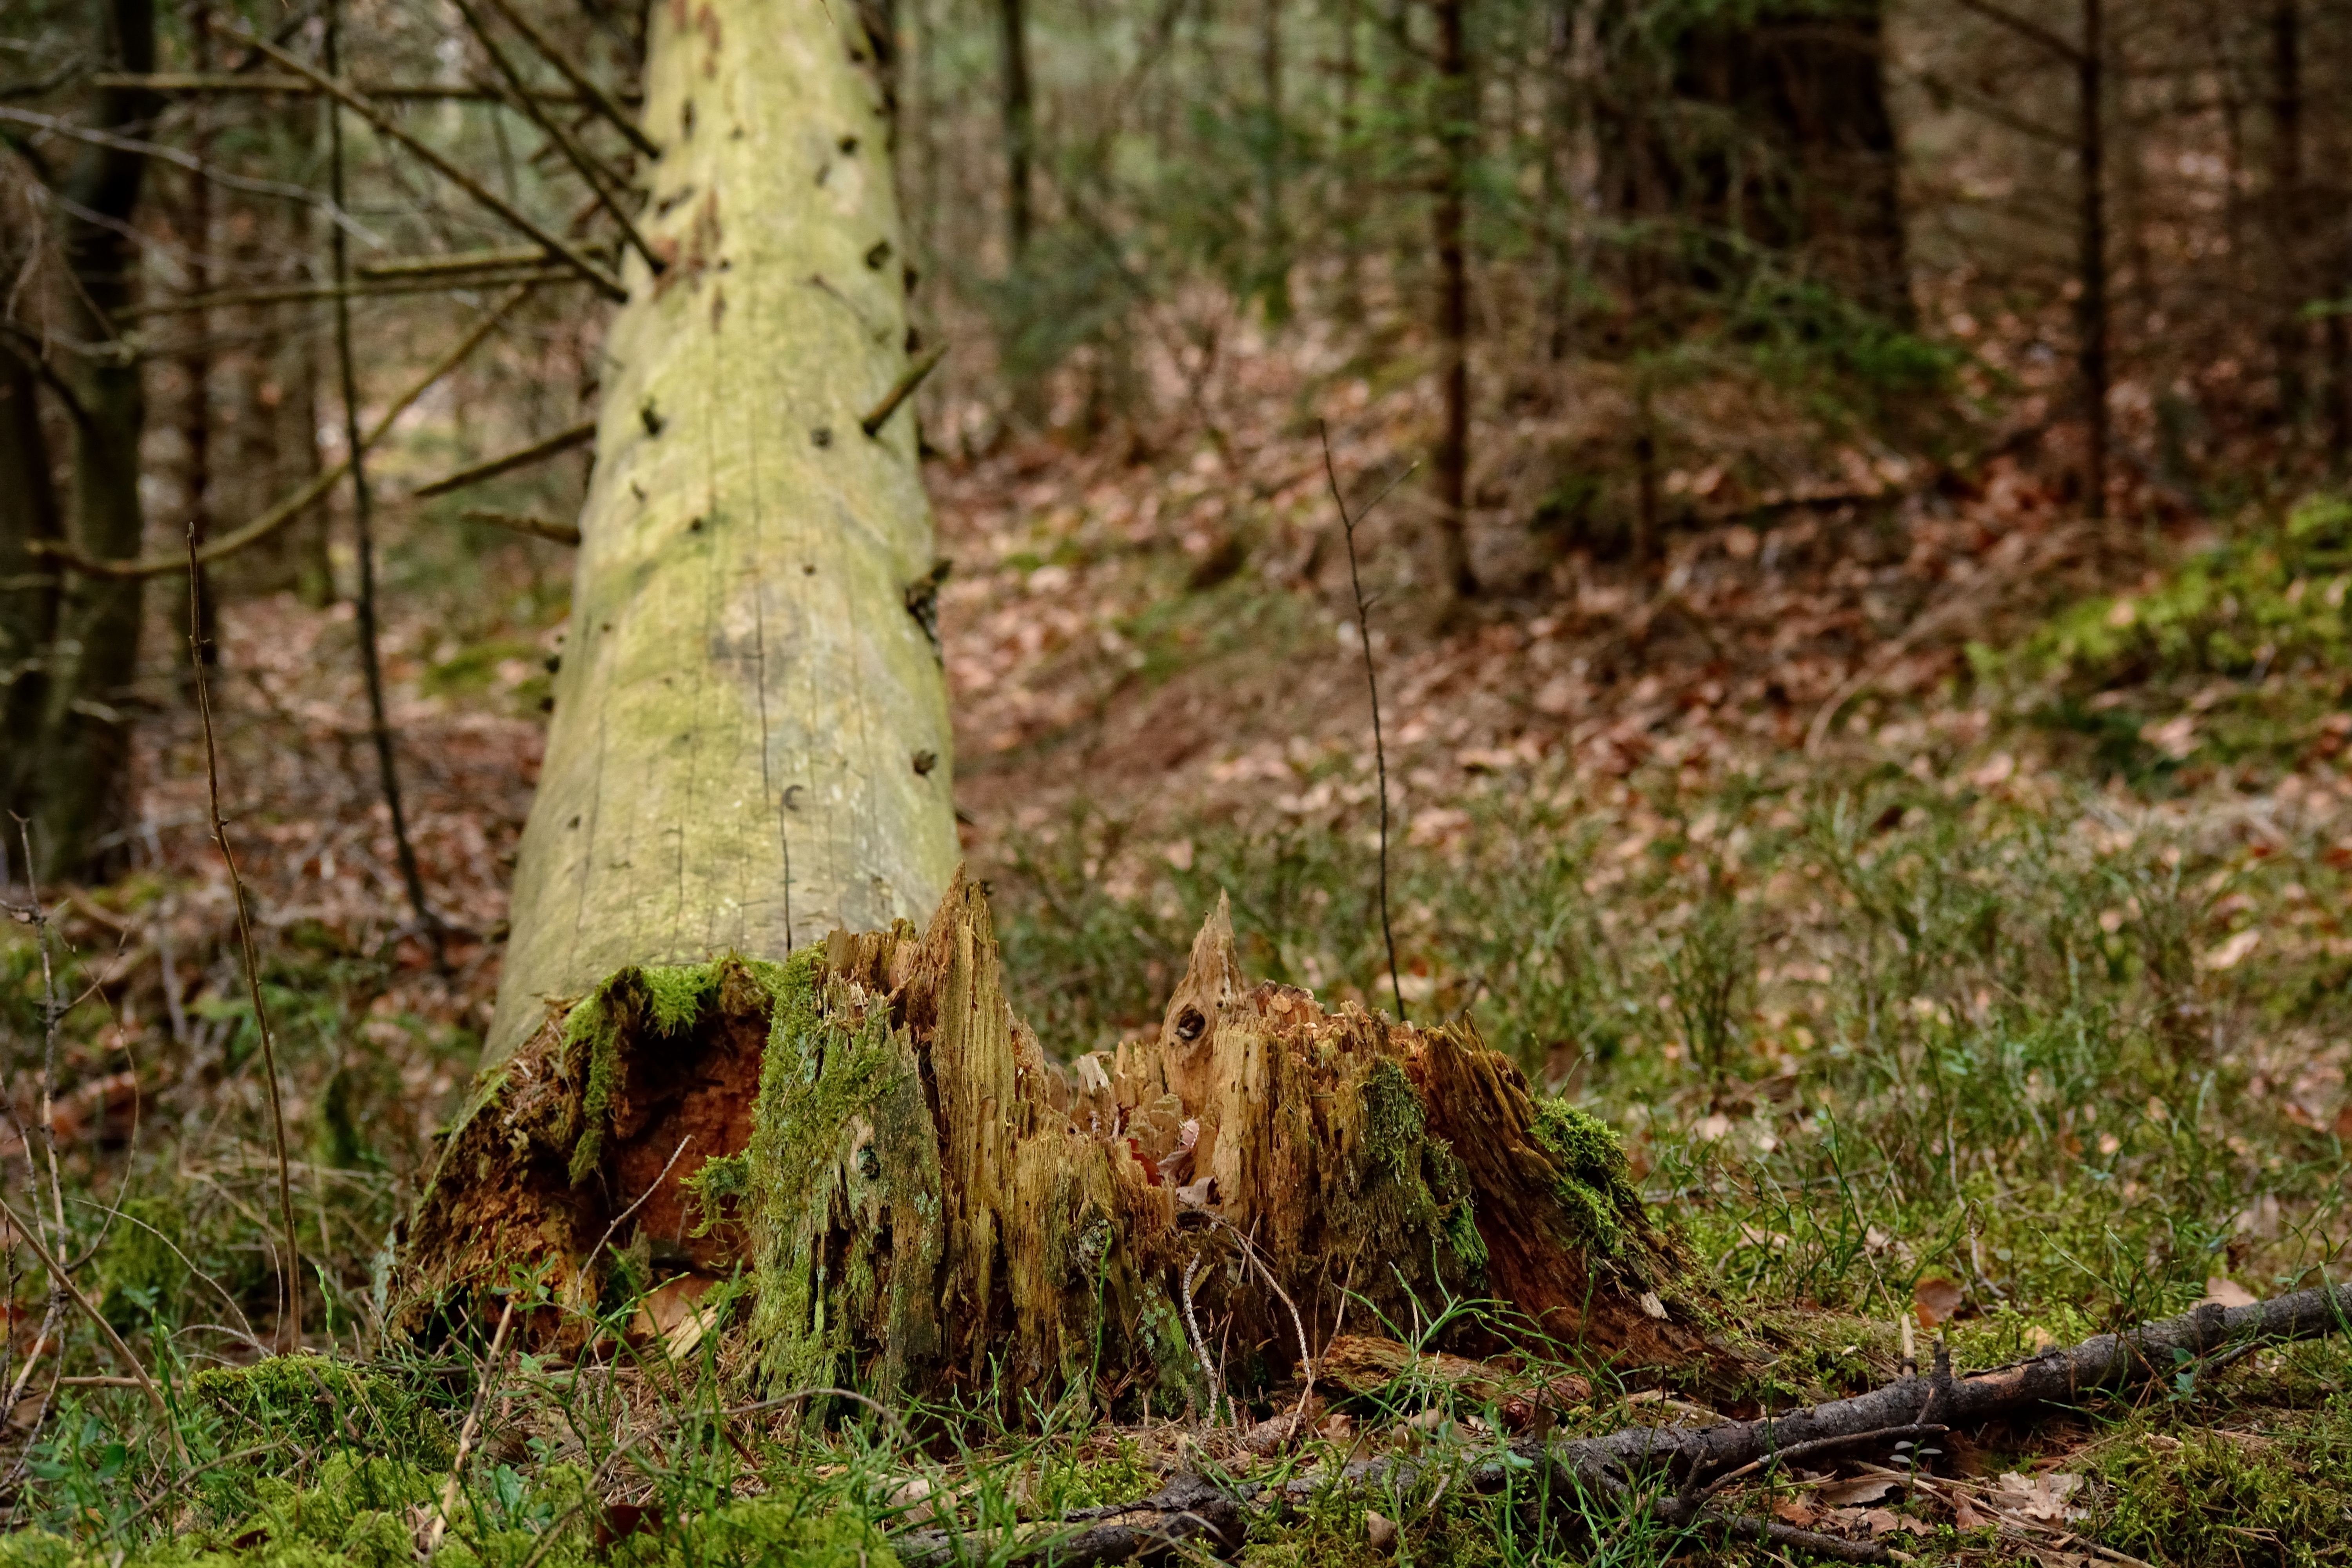
tree, nature, forest, wilderness, branch, plant, wood, trail, sunlight, leaf, trunk, wildlife, jungle, autumn, storm, broken, tribe, rainforest, deciduous, wetland, fragmented, woodland, tree stump, habitat, damage, ecosystem, waldsterben, butt, overturned, fracture, storm damage, canceled, old growth forest, natural environment, woody plant